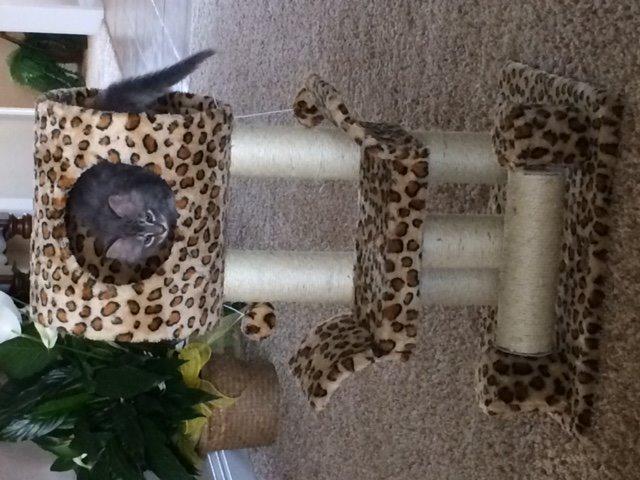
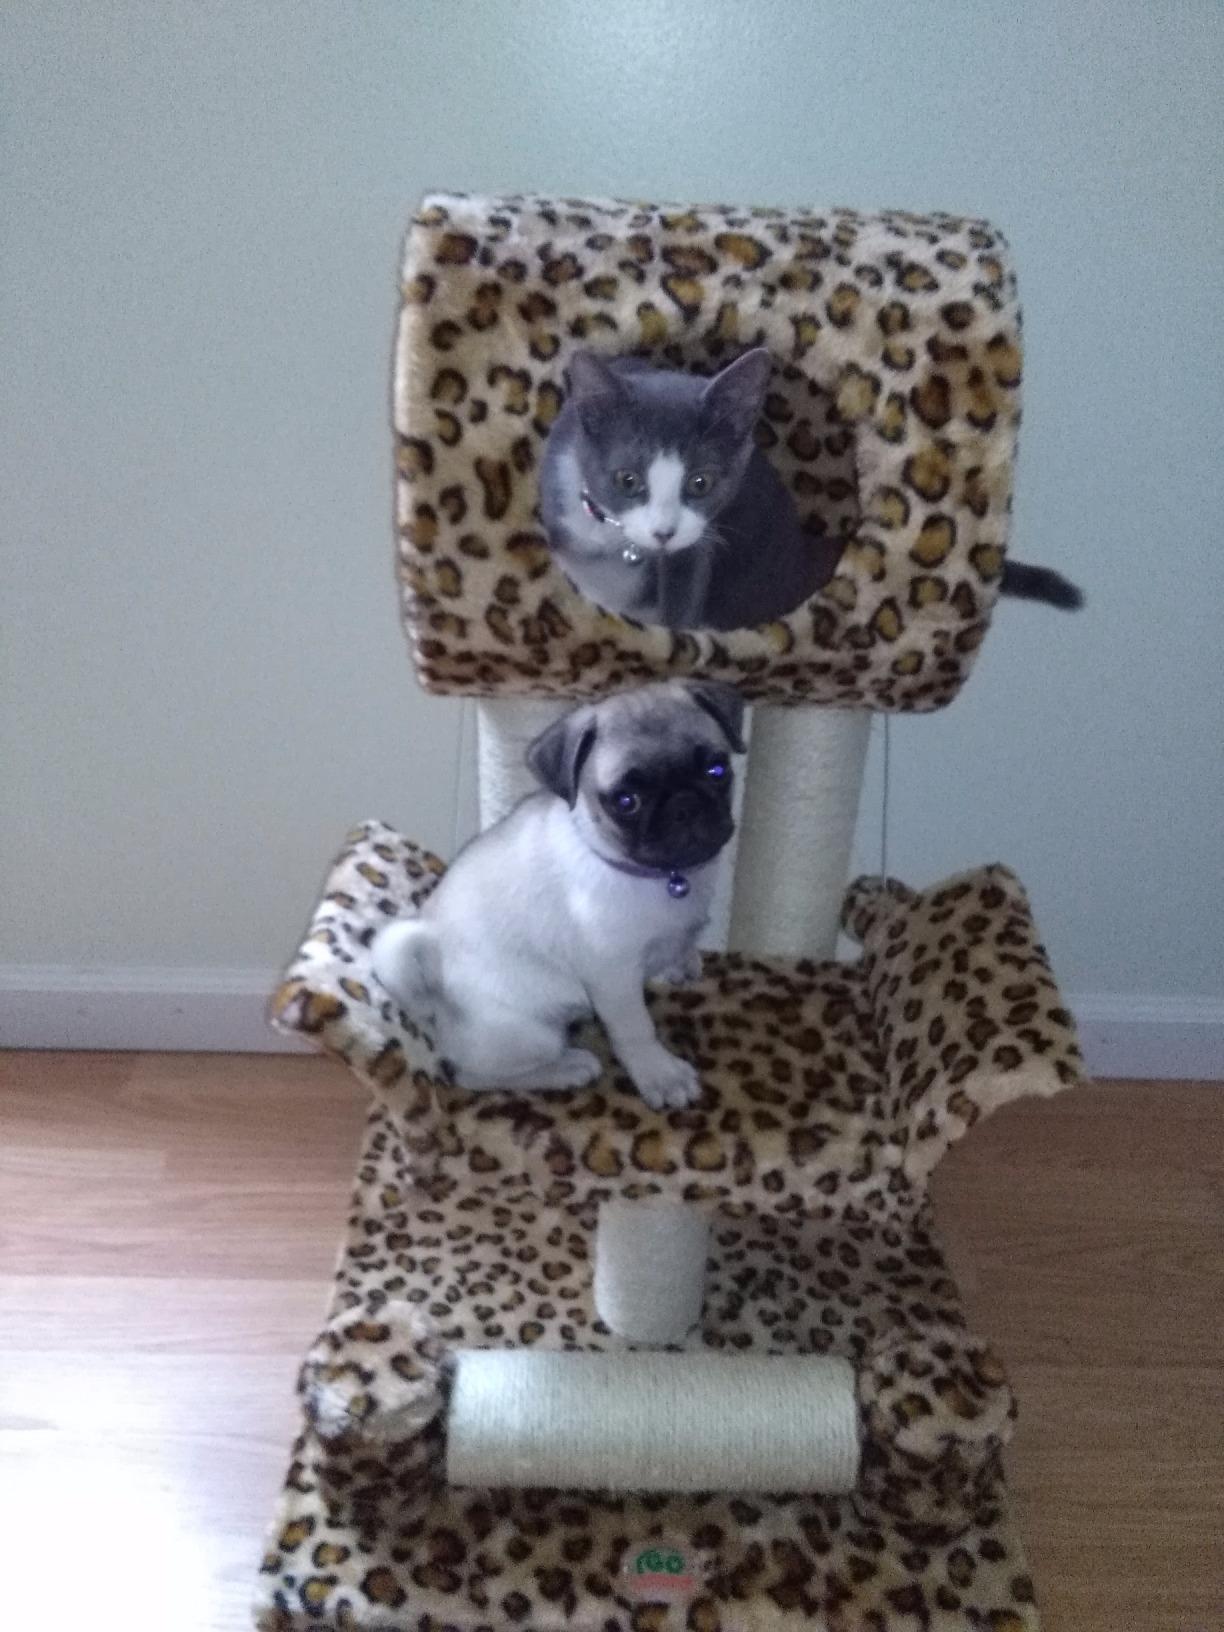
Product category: items_cat tree
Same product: yes